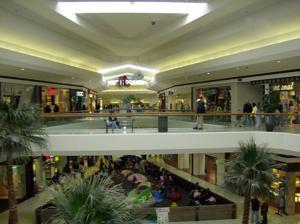
Building: Oakland Mall
Country: United States of America
Year built: 1968
Shopping mall in Michigan, U.S. Oakland Mall View of the upper level Location Troy, Michigan , U.S. Coordinates 42°32′13″N 83°06′40″W / 42.537°N 83.111°W / 42.537; -83.111 Opening date 1968 Developer Kogan Companies Owner MKiezi Investments No. of stores and services 104 No. of anchor tenants 5 (5 open, 1 closing Spring 2025) Total retail floor area 1,500,000 square feet (140,000 m 2 ) No. of floors 1 (2 in JCPenney wing, Closed second floor in former Sears, 4 in Macy's) Parking Parking lot on premises Public transit access SMART 492, 495, 760, 780 Website oaklandmall .com Oakland Mall is an enclosed super-regional shopping mall in Troy, Michigan . It is located in the northwest corner of the intersection of 14 Mile and John R. roads, adjacent to Interstate 75 (Chrysler Freeway). The mall features 116 stores, including a food court , plus several big-box stores on the periphery.  The mall has 1,500,000 square feet (140,000 m 2 ). It is anchored by Macy's , JCPenney , Dick's Sporting Goods , At Home , and Hobby Lobby . History The first store to open at the site of the Oakland Mall was Sears , which opened in 1965. In 1968, the mall itself opened, featuring Hudson's as another anchor. Also included was an S. S. Kresge dime store. In 1979 an expansion added a two-story wing anchored by JCPenney . Borders Books & Music opened in 1999. The store, formerly a Winkleman's clothing store, was the first Borders to be located in a mall in Michigan. The movie theaters were closed in 2000 and were later converted to Steve & Barry's , which itself closed in early 2009. Hudson's was converted to Marshall Field's in 2001. In 2004, Lord & Taylor was proposed to become the mall's fourth department store; however, the store never materialized. September 2006 saw the conversion Marshall Field's Marshall Field's (and other May Co. nameplates) to the Macy's name. Borders closed in 2011 due to the chain's bankruptcy. In 2013, Forever 21 moved from its existing location in the Sears wing to the former Borders. In late 2014, the Gibraltar Furniture and Rug store in the former Steve & Barry's closed. In this area a new Dick's Sporting Goods was moved from a nearby shopping center to the mall, which opened in fall 2015. H&M opened a 20,000 square ft. store in the Macy's wing. Field & Stream opened northwest of JCPenney in March 2015. In 2016, the mall was taken over by CBRE. In 2015, Sears Holdings spun 235 of its properties, including the Sears at Oakland Mall, into Seritage Growth Properties. Krispy Kreme and (originally Logan's Roadhouse ) LongHorn Steakhouse are also outparcels on the Seritage site. In 2017, in an effort similar to Macomb Mall 's Sears, Oakland Mall split off a section of its Sears to become an At Home . On June 28, 2018, Sears announced that its Oakland Mall location would be closing as part of a plan to close 78 stores nationwide. The store closed on September 2, 2018. In 2022, the remaining portion of the former Sears store became Hobby Lobby which opened on December 26, 2022. In October 2019, Dick's Sporting Goods sold the Field & Stream to Sportsman's Warehouse . In 2020, Oakland Mall was acquired by CenterCal Properties, before being sold again in March 2022 to Mario Kiezi, who announced plans to renovate the mall. In January 2025, Macy's announced that its store at Oakland Mall would close in the first quarter of 2025. The older main level of the mall References